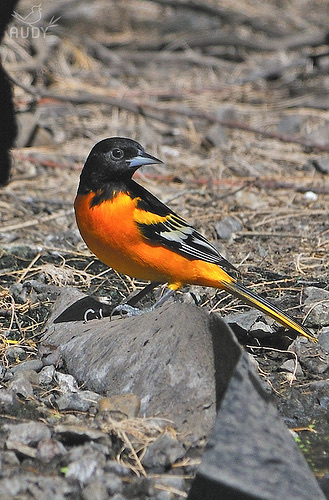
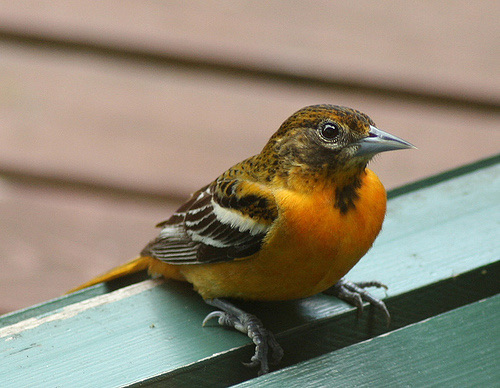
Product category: misc
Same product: yes